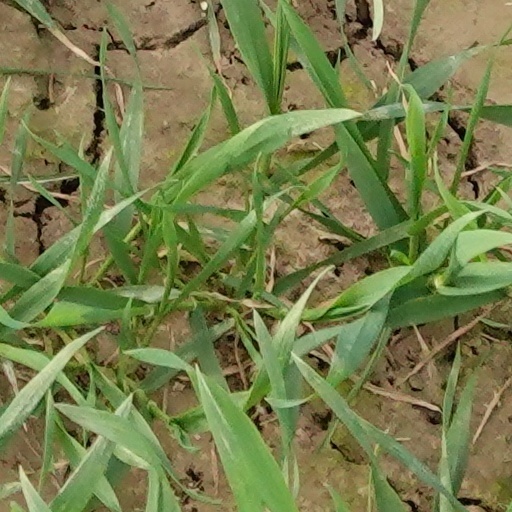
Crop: wheat